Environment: real
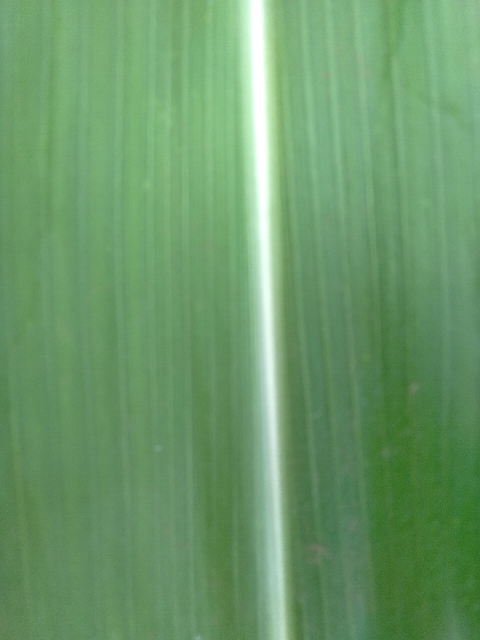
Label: healthy